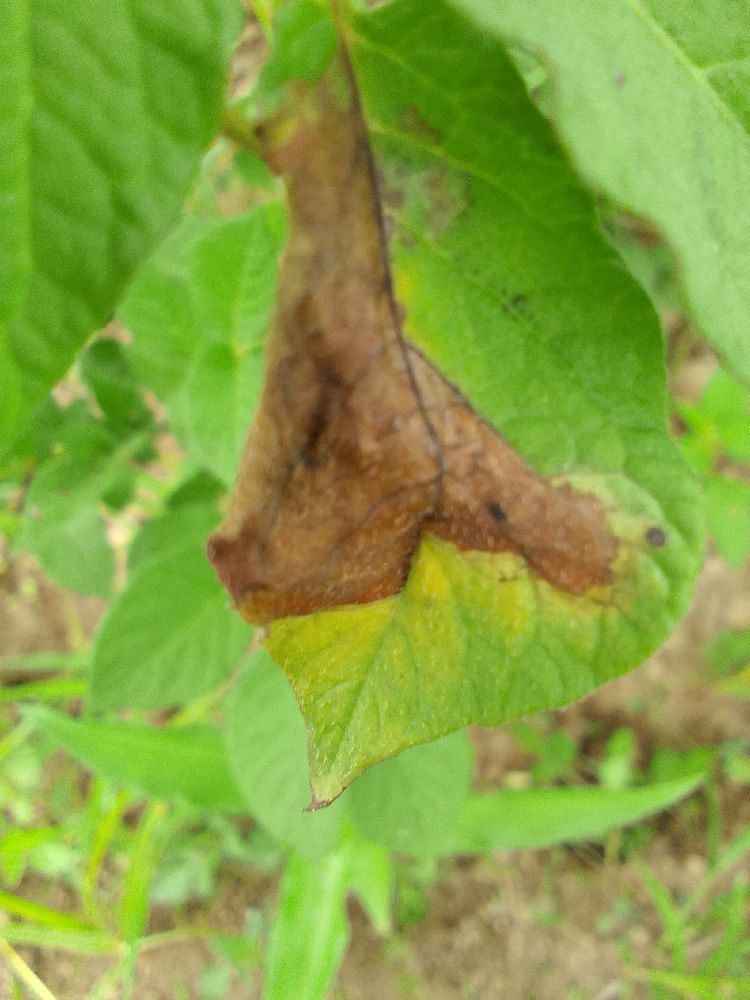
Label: Late blight